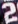
Number: 2